Crystal Bright

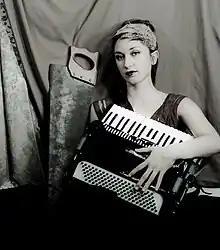
Crystal Bright

Crystal Dawn Bright is a musician and multimedia artist from North Carolina. She is a singer, songwriter, multi-instrumentalist, music teacher, performance artist, theatrical director & producer, and holistic health coach / nutritionist. As founder and leader of the band Crystal Bright & the Silver Hands, she has released three studio albums and one live album, been reviewed internationally, and performed with the North Carolina Symphony. She won the North Carolina Symphony's Triangle Talent Search in September 2010 and released a music video in October 2011. The local "YES! Weekly" named her Best Singer in March 2012, Best Songwriter in May 2014, and Best Musician in the Triad in May 2015. Her music has been called "carnival folk, fairytale pop and gypsy jazz" and was described by the BBC as "a pleasant kind of bonkers."